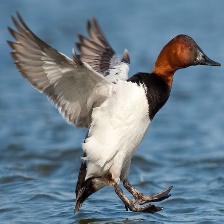
Species: CANVASBACK
Scientific name: AYTHYA VALISINERIA
ImageNet parent category: drake